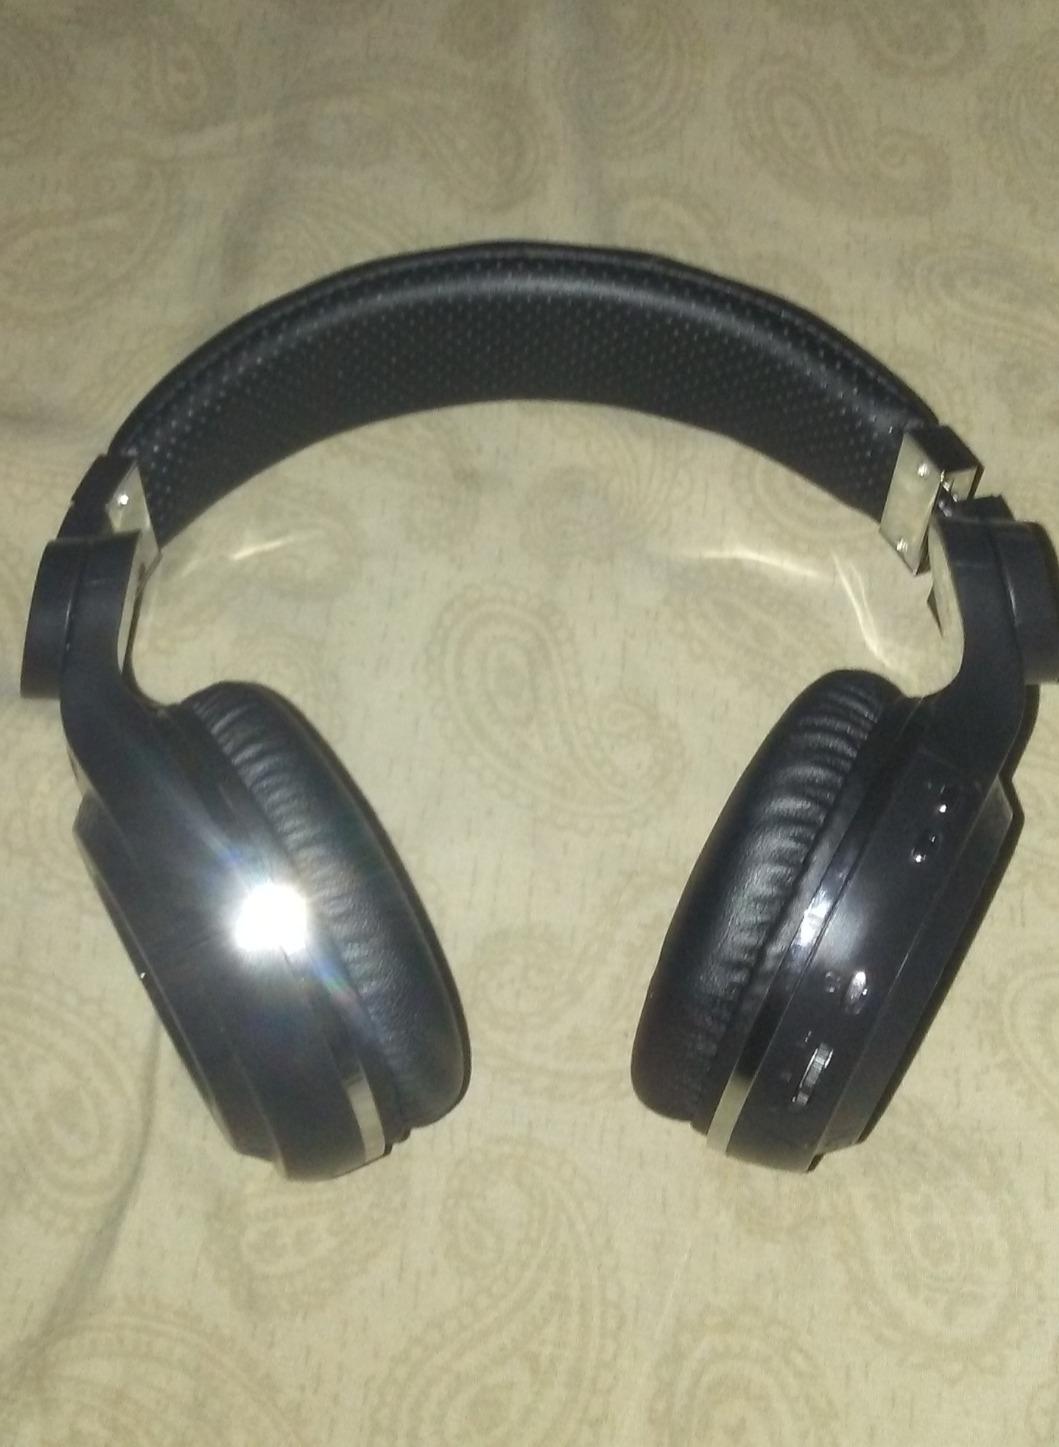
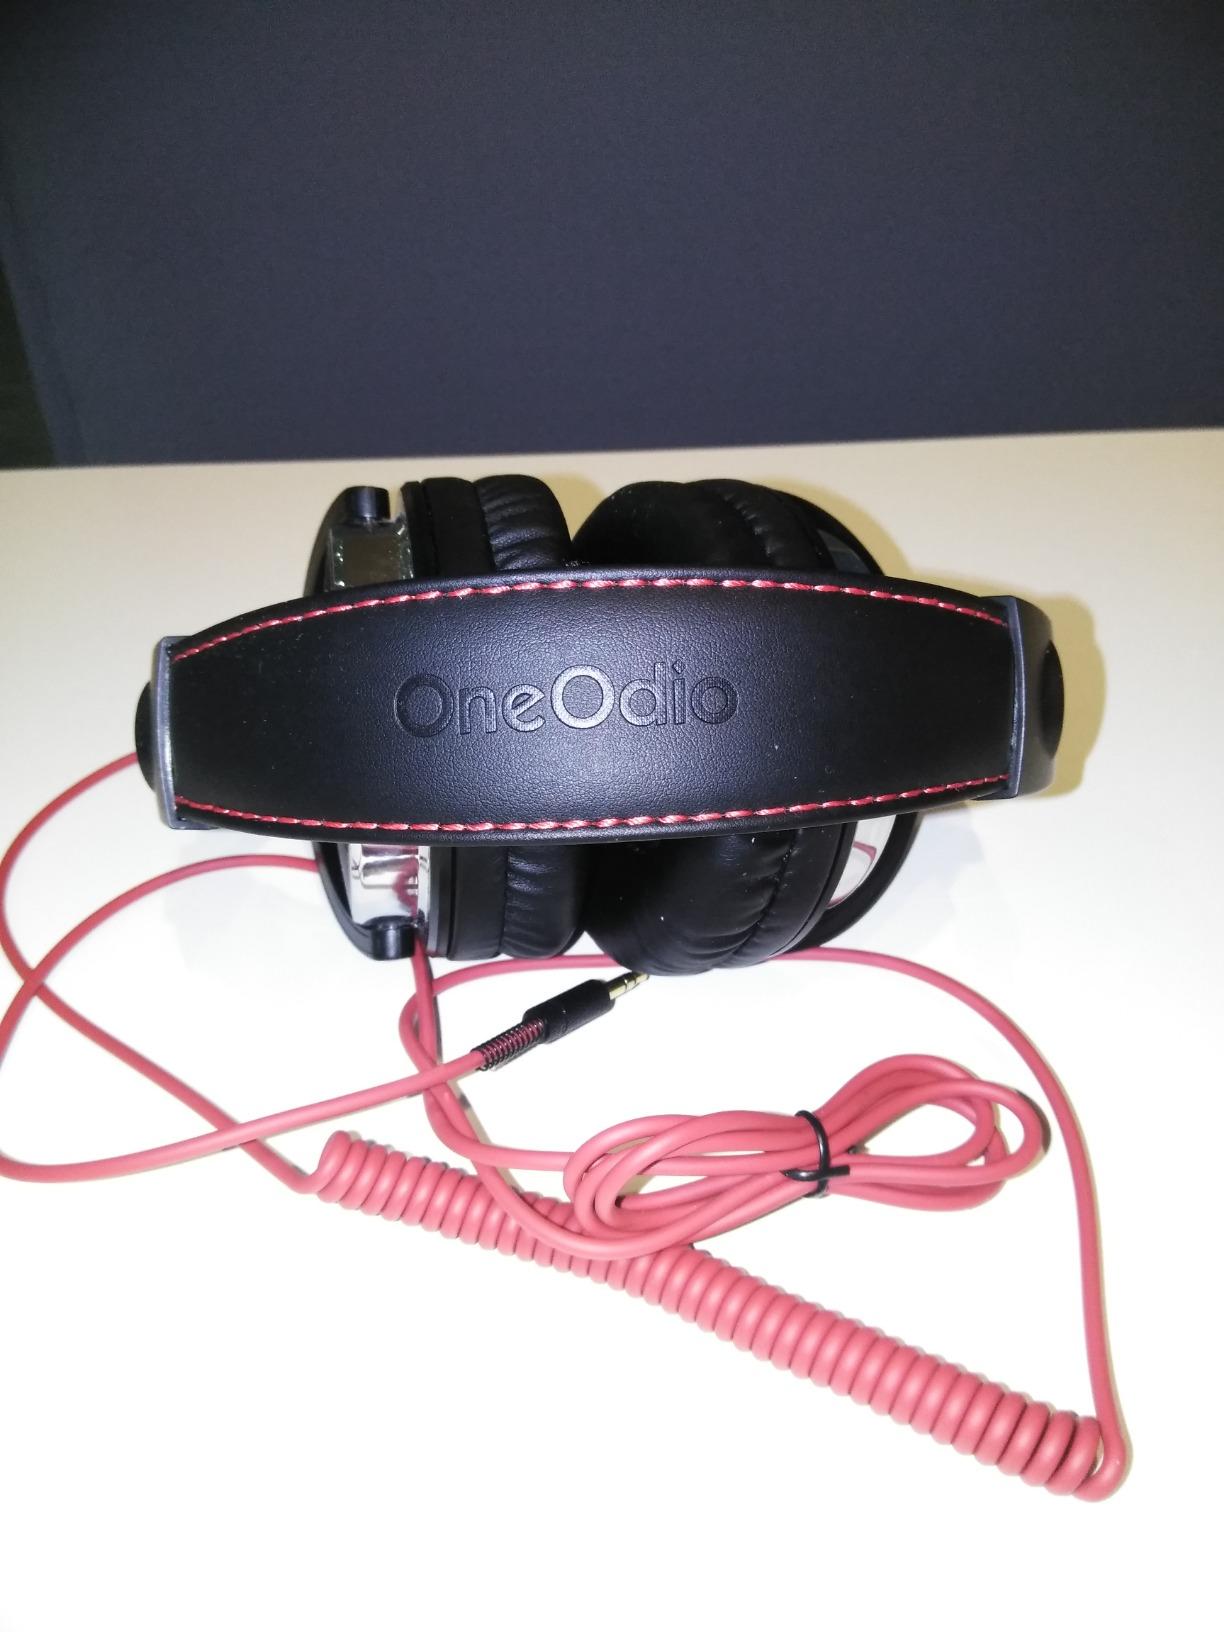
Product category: headphones
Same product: no